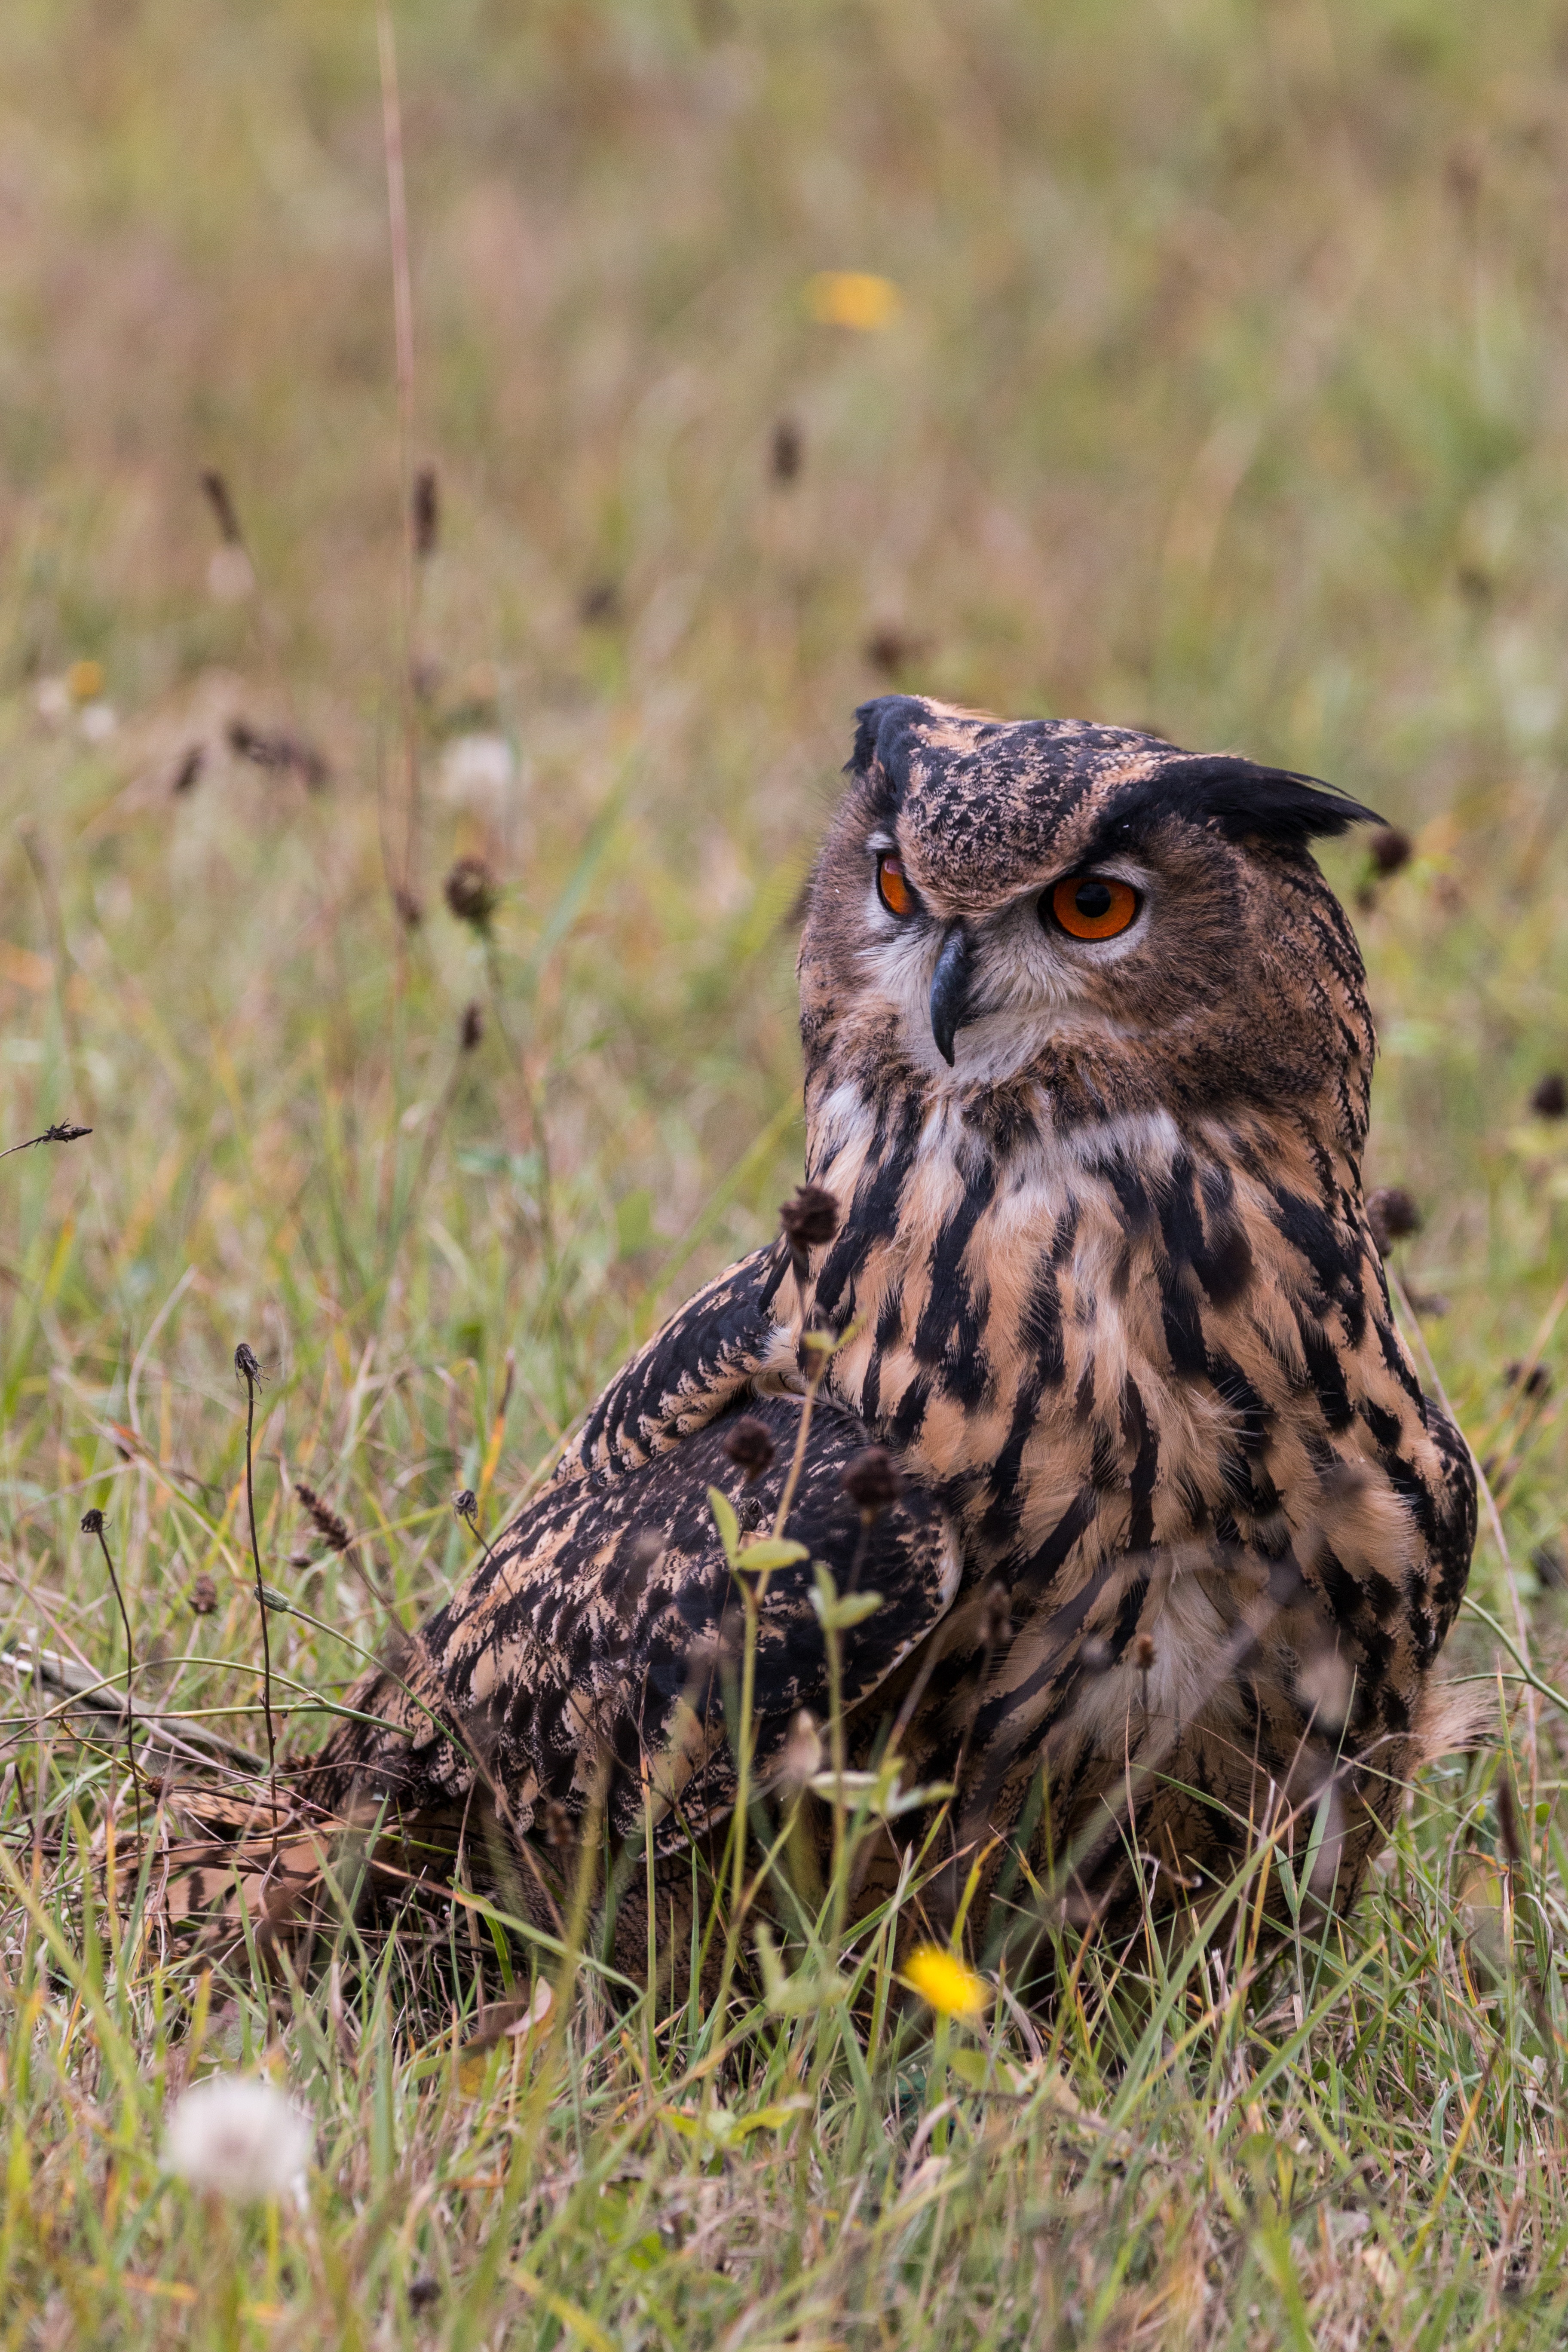
nature, bird, fly, wildlife, beak, hawk, owl, feather, fauna, raptor, bird of prey, birds, vertebrate, wild bird, falcon, buzzard, eagle owl, bubo bubo, perching bird